Memories of the Desert

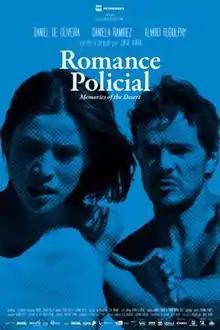
International release poster

Memories of the Desert is a 2014 Brazilian-Chilean crime drama film directed and written by Jorge Durán. It stars Daniel de Oliveira as a young Brazilian writer named Antonio, who decides to go to the Atacama Desert in search of inspiration for a tale. Daniela Ramírez and Álvaro Rudolphy co-star in supporting roles. The film was first screened on 9 March 2014 at the Miami International Film Festival, and was released theatrically in Brazil on 4 June 2015.